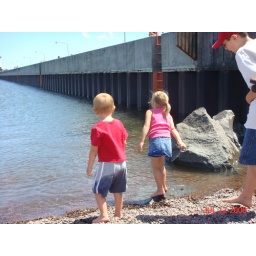
throwing rocks in lake superior